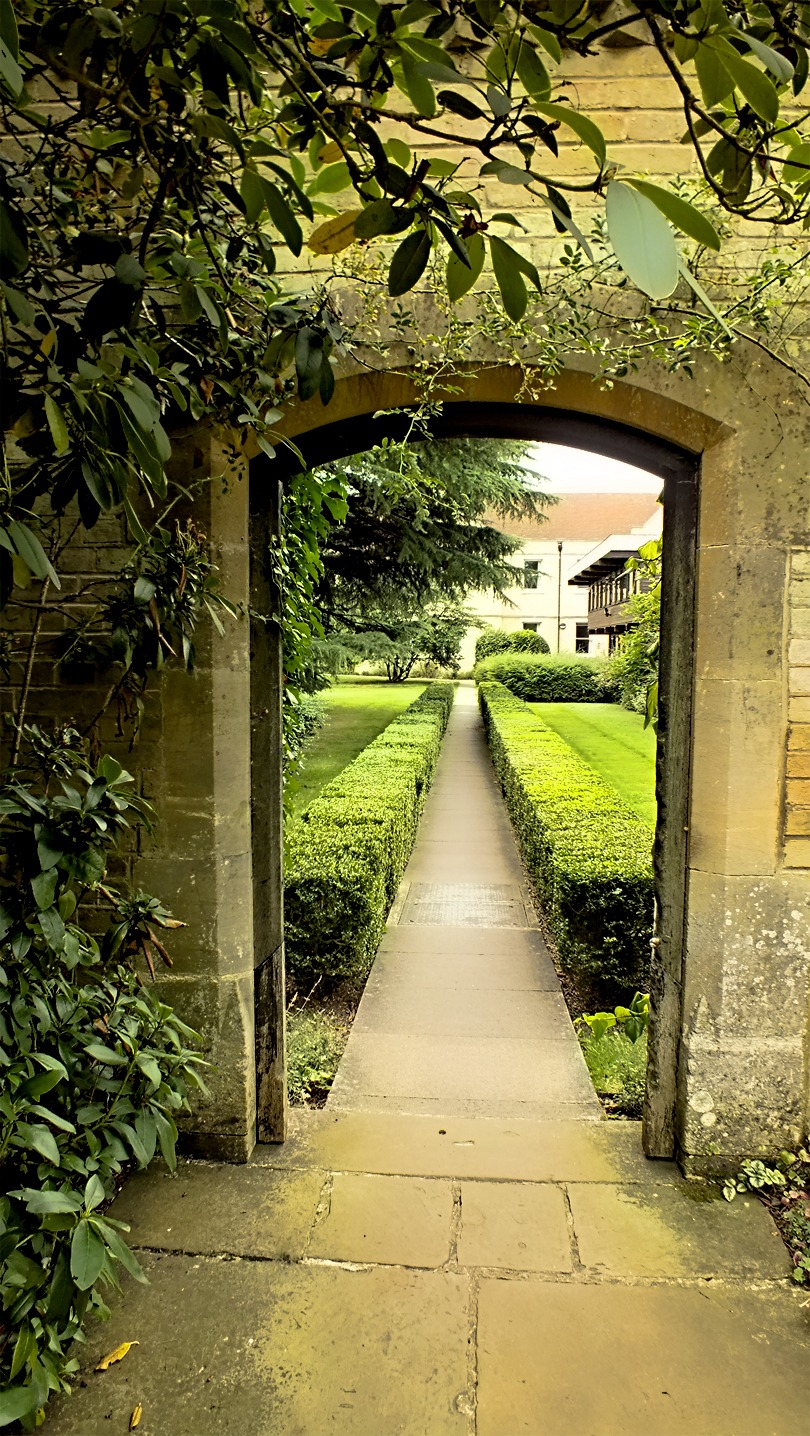
tree, outdoor, architecture, bridge, street, lawn, sunlight, leaf, flower, view, alley, country, vacation, europe, arch, green, sight, relax, paradise, tranquil, scenic, peaceful, autumn, romantic, sightseeing, garden, tourism, courtyard, resort, gardening, archway, shrubs, estate, yard, architectural, rural area, urban area, holiday garden